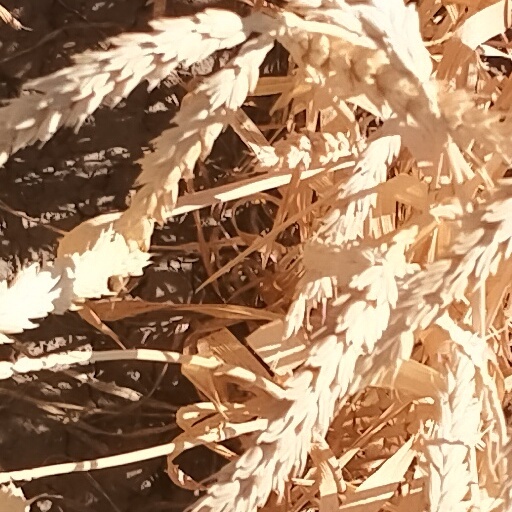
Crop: wheat